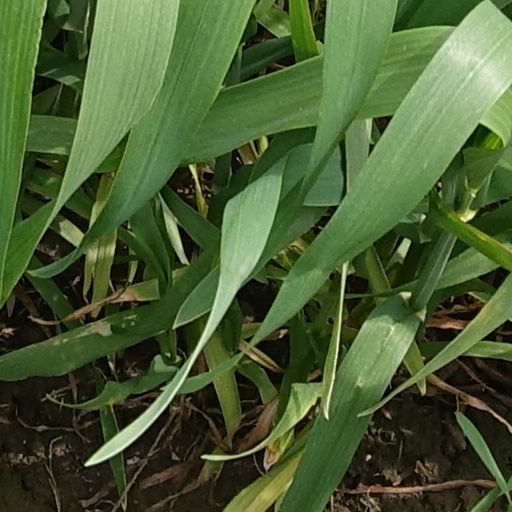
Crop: wheat